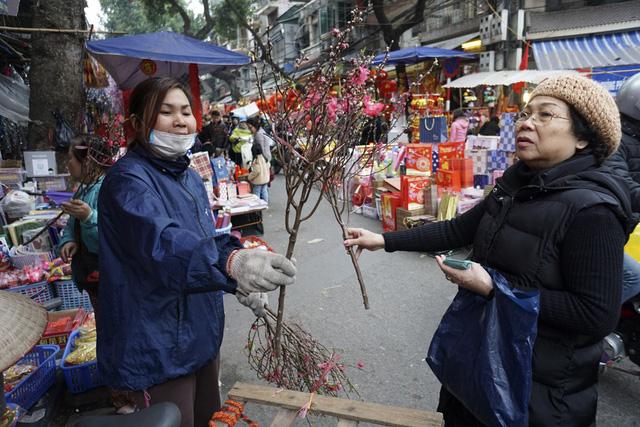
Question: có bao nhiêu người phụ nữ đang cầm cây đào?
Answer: có hai người phụ nữ đang cầm cây đào